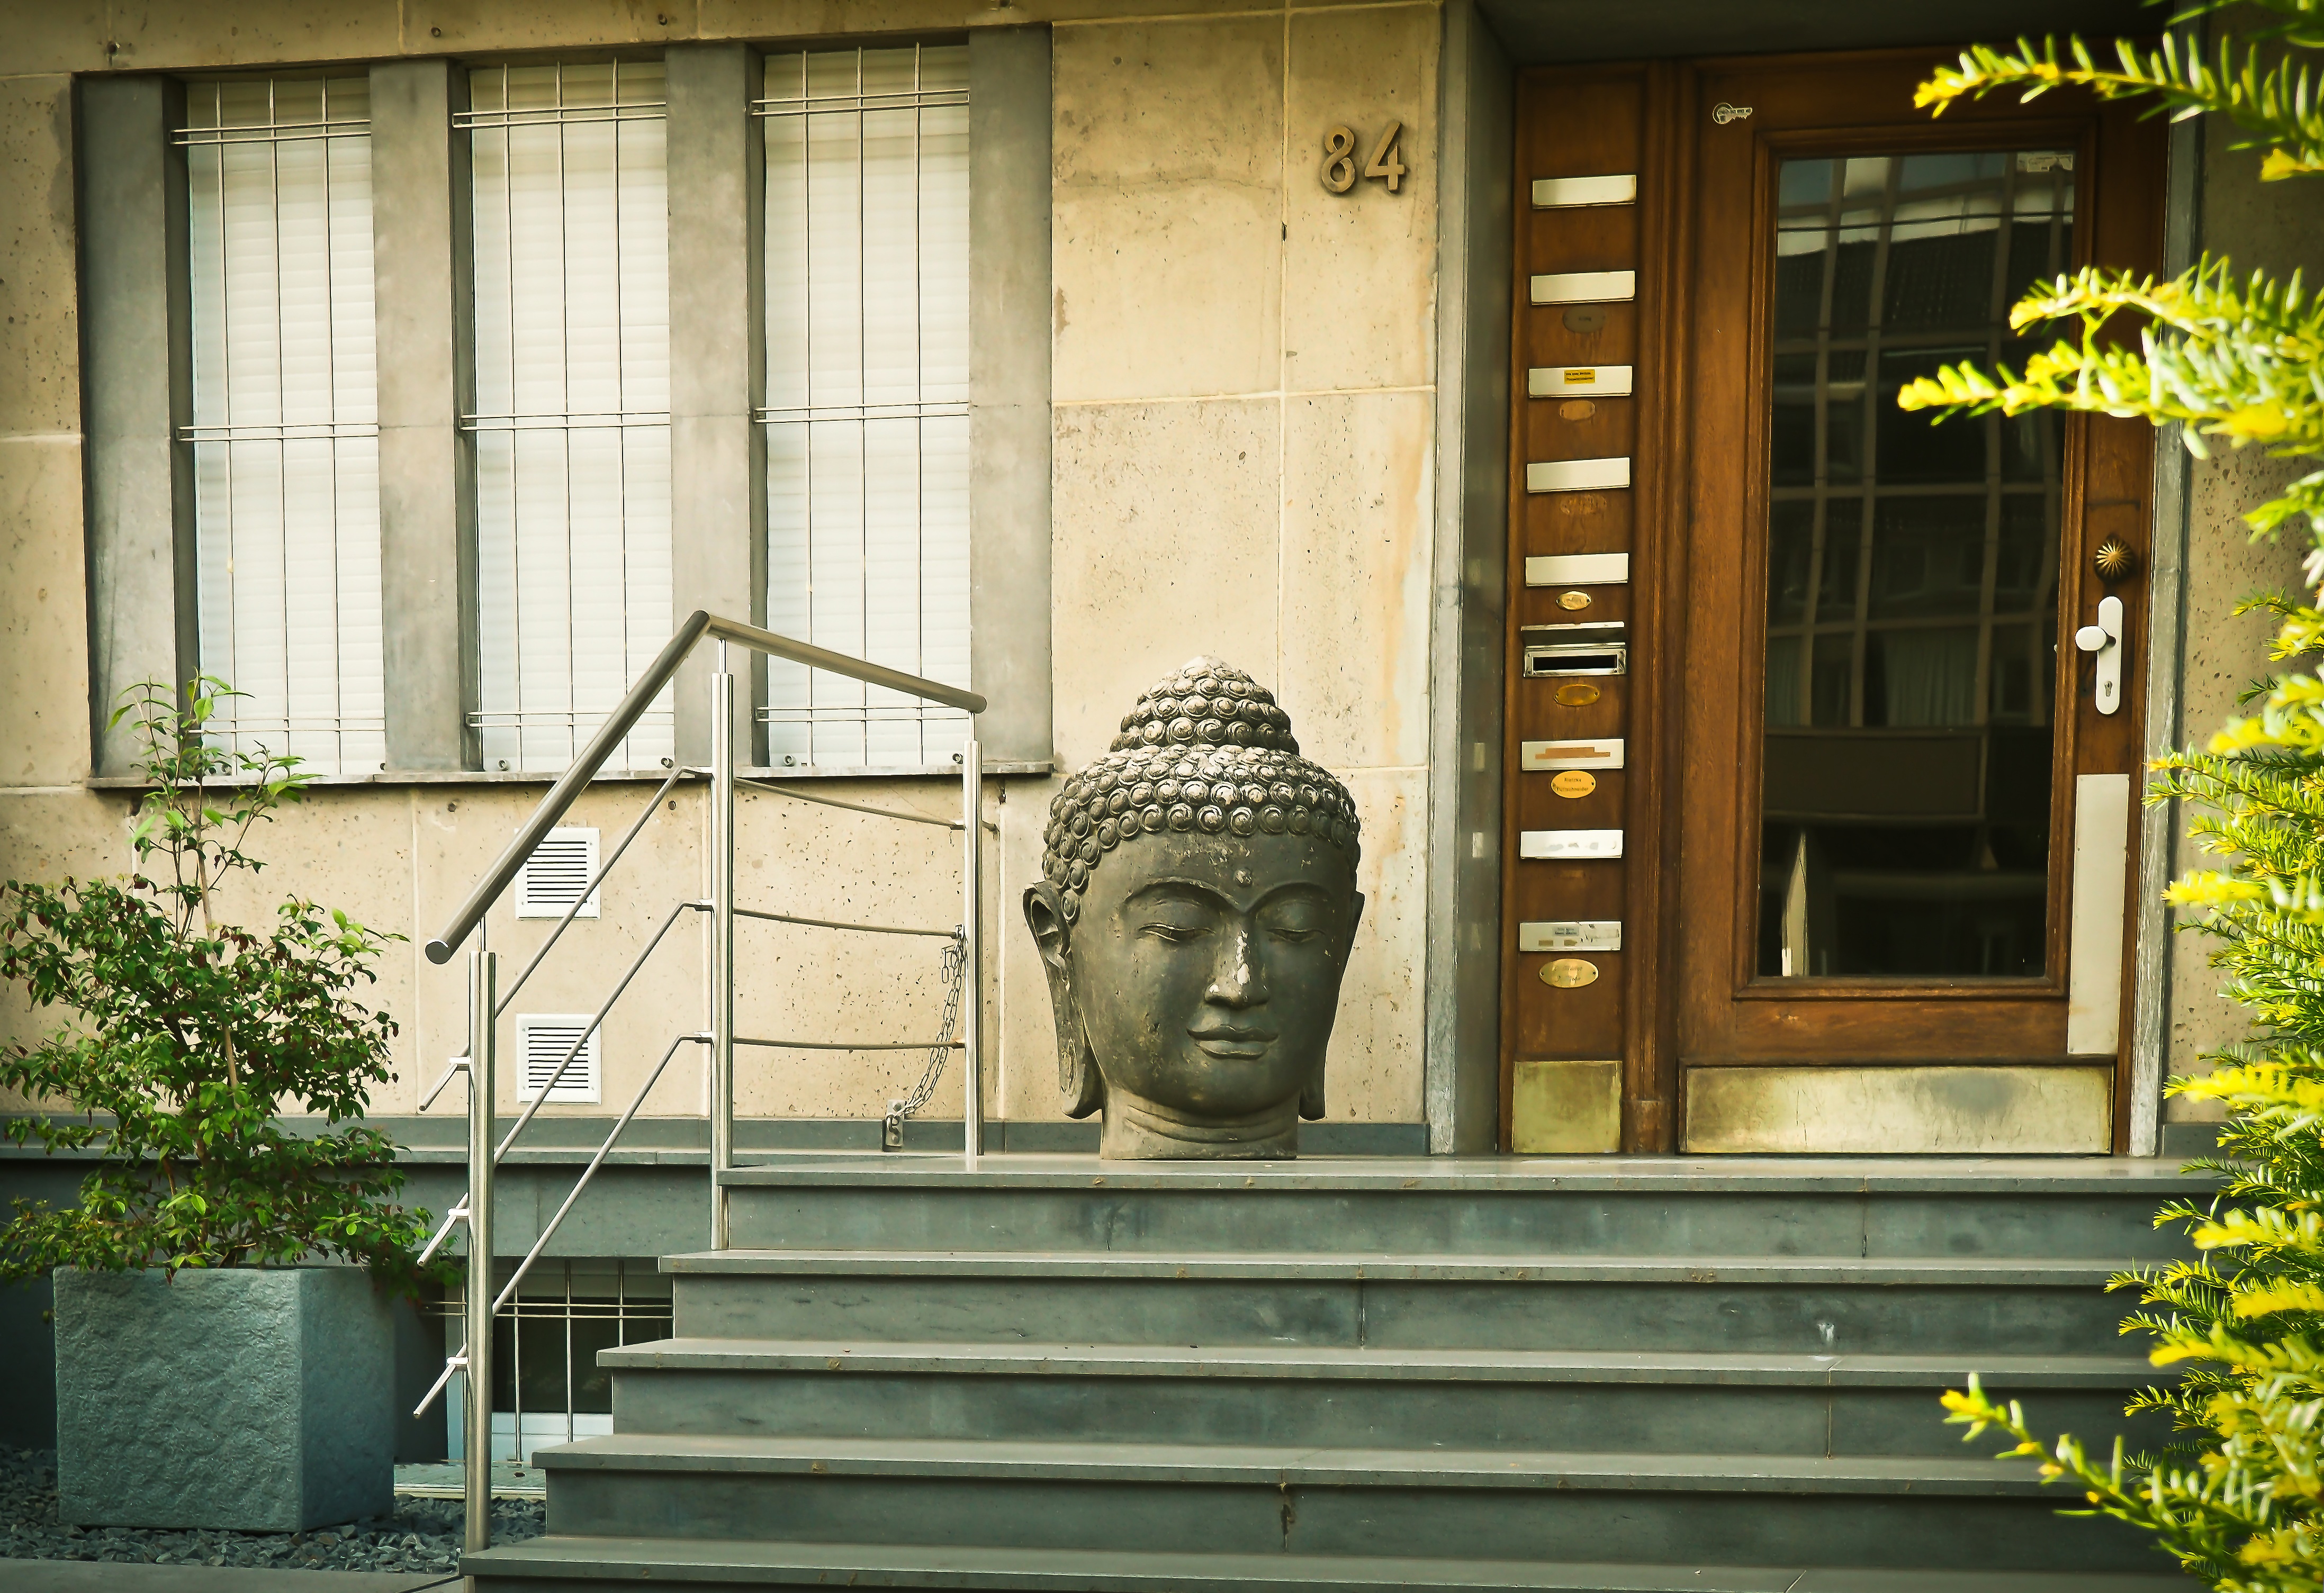
architecture, house, window, building, city, home, urban, wall, stone, statue, facade, door, interior design, front door, art, stairs, head, buddha, input, emergence, dusseldorf, urban area, window covering